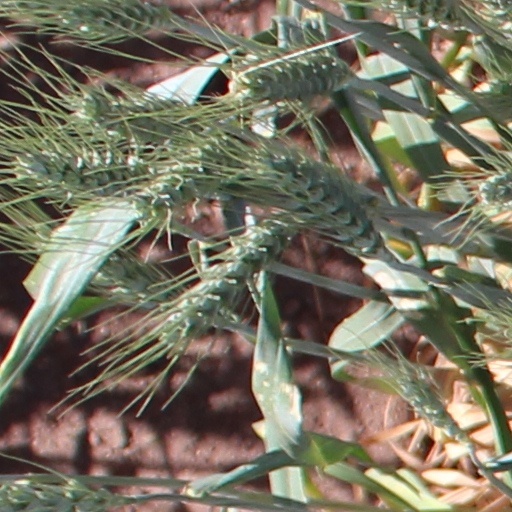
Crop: wheat